The City of a Thousand Delights

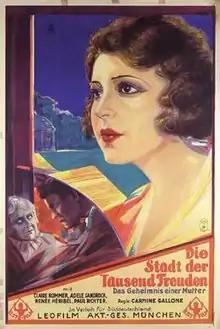
German film poster

The City of a Thousand Delights (German: Die Stadt der tausend Freuden) is a 1927 German silent drama film directed by Carmine Gallone and starring Paul Richter, Adele Sandrock and Langhorn Burton. It is based on the 1907 novel "The City of Pleasure" by the British writer Arnold Bennett. The film's sets were designed by the art directors Otto Erdmann and Hans Sohnle.